National Register of Historic Places listings in Lexington, Virginia

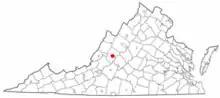
Location of Lexington in Virginia

This is intended to be a complete list of the properties and districts on the National Register of Historic Places in the independent city of Lexington, Virginia, United States. The locations of National Register properties and districts for which the latitude and longitude coordinates are included below, may be seen in an online map.